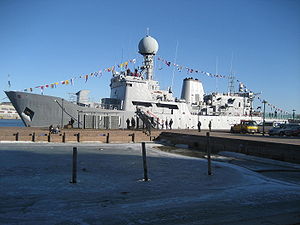
Admiral Pitka / Billedgalleri
Admiral Pitka, egentlig ENS Admiral Pitka, opkaldt efter den estiske admiral Johan Pitka. Skibet var den estiske flådes flagskib. Admiral Pitka var oprindeligt det danske fiskeriinspektionsskib Beskytteren, som efter dansk kommandostrygning blev doneret til Estlands flåde den 21. november 2000.